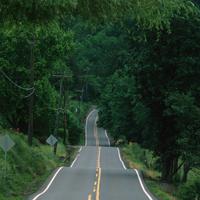
Weather: cloudy or overcast